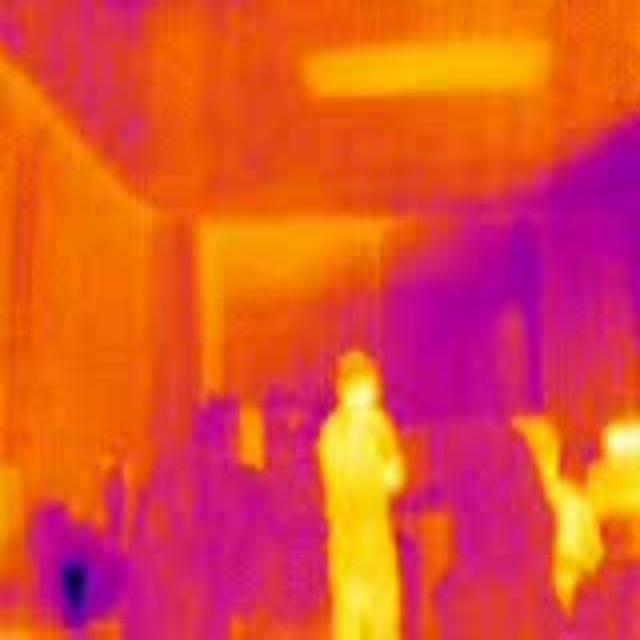
Detected objects:
label: person
label: person